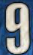
Number: 9